Hapkido

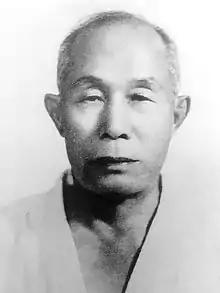
Master Choi Yong-sool (c. 1954)

Hapkido, also spelled hap ki do or hapki-do is a Korean martial art. It is a hybrid form of self-defense that employs joint locks, grappling, chokeholds, throwing techniques, kicks, punches, and other striking attacks. It also teaches the use of traditional weapons, including knife, sword, rope, nunchaku (ssang juhl bong), cane (ji pang ee), short stick (dan bong), and middle-length staff (joong bong), gun (analogous to the Japanese jō), and bō (Japanese), which vary in emphasis depending on the particular tradition examined.